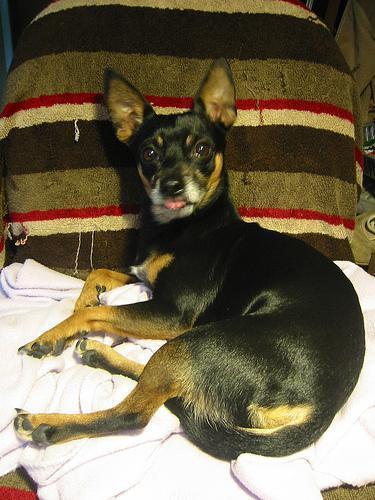
miniature_pinscher